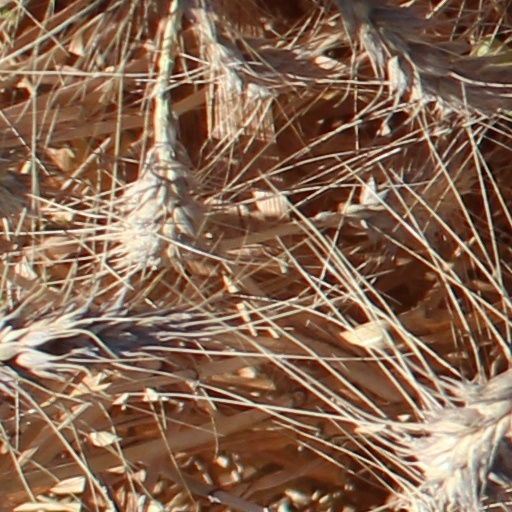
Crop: wheat